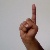
The image shows a hand gesture representing the letter 'D' in Indian Sign Language.